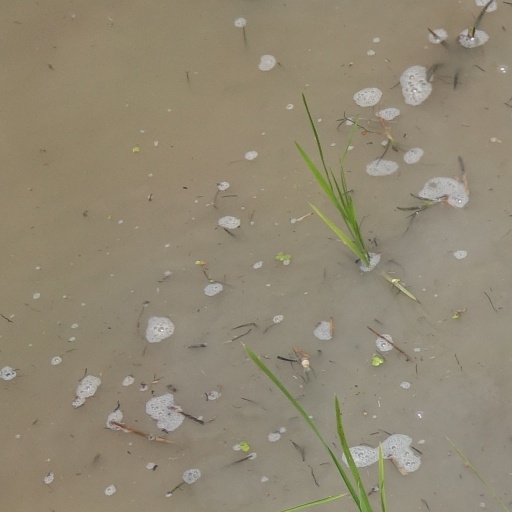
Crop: rice